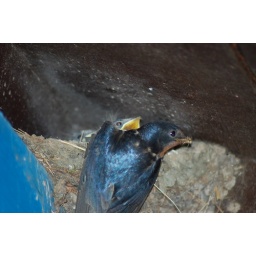
nesting under the roof of a forestry commision building near loch lomond in scotland last year